Grapevine Lake

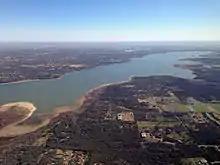
Grapevine Lake from the southwest

On March 2, 1945, the U.S. Congress approved the River and Harbors Act of 1945, which among many projects, provided for the construction of Benbrook Lake, Grapevine Lake, Lavon Lake, and Ray Roberts Lake, as well as modifications to the existing Garza Dam for the construction of Lewisville Lake. All the projects were for the purposes of both flood control and navigation. These lakes became part of an extensive floodway system that is operated in a coordinated manner to minimize flooding along the Trinity River floodplain.